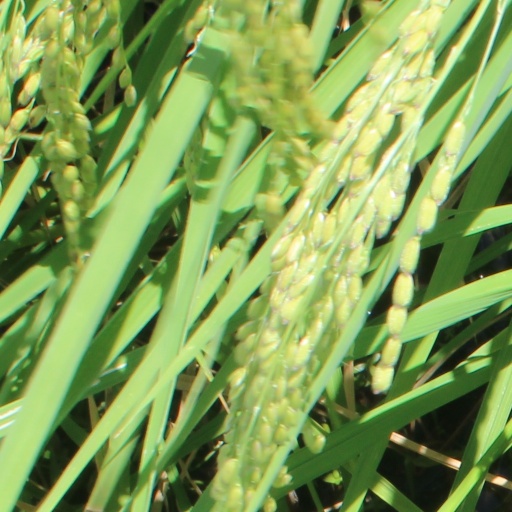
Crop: rice